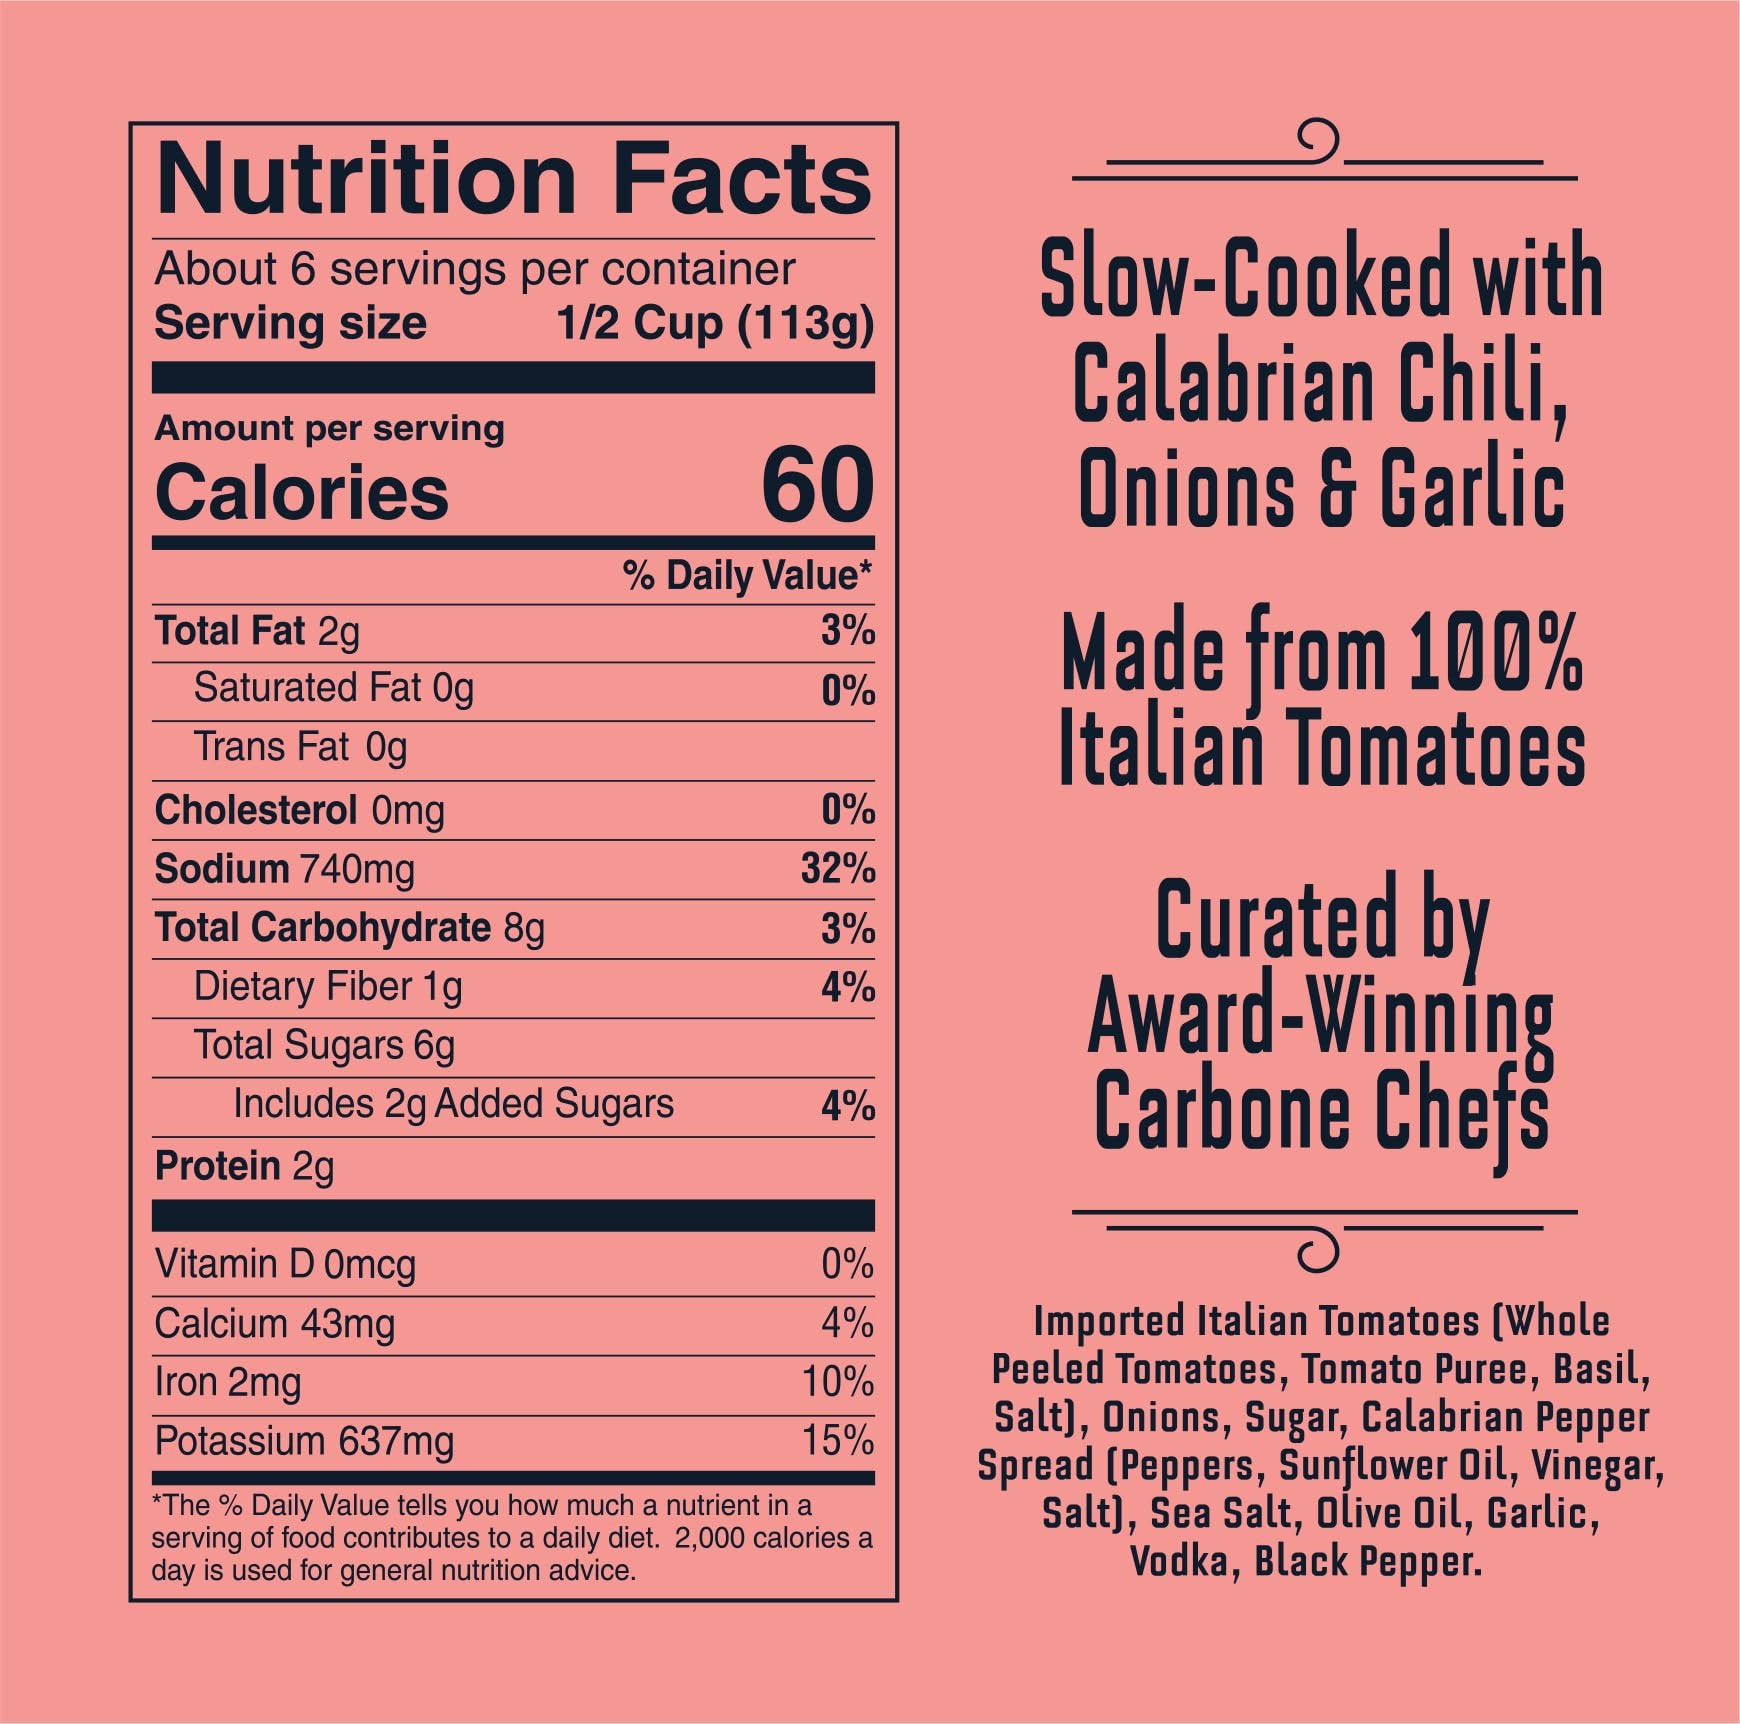
Item Name: Generic C.arbone Sauce Marinara Spicy Vodka 24 oz (Pack of 6)
Bullet Point 1: Premium Ingredients: Made with high-quality, natural ingredients to ensure a fresh and authentic taste in every bite.
Bullet Point 2: Rich and Flavorful: Each sauce is crafted to deliver a rich and flavorful experience, perfect for enhancing your favorite dishes.
Bullet Point 3: Versatile Use: Ideal for pasta, pizzas, casseroles, and more, making it a versatile addition to your kitchen pantry.
Bullet Point 4: Gourmet Quality: Brings restaurant-quality taste to your home-cooked meals, impressing family and guests alike.
Bullet Point 5: Homemade Taste: Delivers a homemade taste that captures the essence of traditional recipes passed down through generations.
Bullet Point 6: Perfect for Any Occasion: Whether it’s a quick weeknight dinner or a special family gathering, these sauces make every meal memorable.
Product Description: Savor the unique blend of marinara and spicy vodka in a sauce that adds a gourmet touch to any pasta dish.
Value: 24.0
Unit: Ounce

Price: 82.88